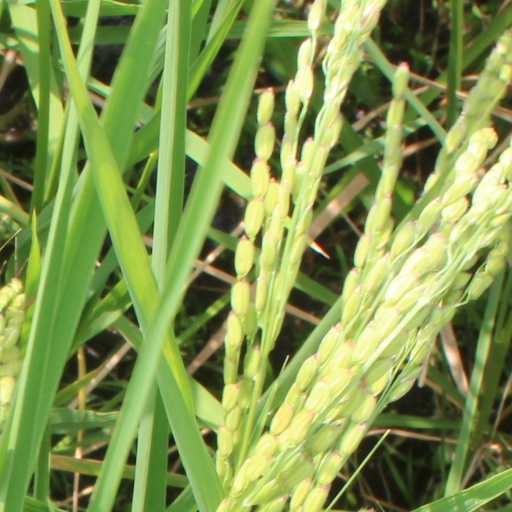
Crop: rice